CCL4

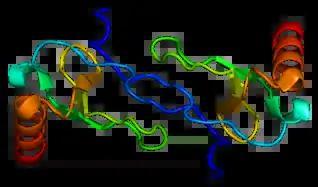

CCL4 is a polypeptide chain with a molecular weight of approximately 8-10 kDa arranged in a three-dimensional structure in the form of as symmetrical homodimer.